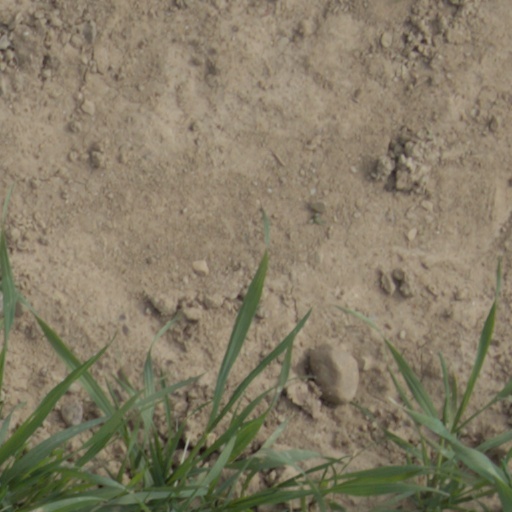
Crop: wheat